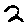
Label: 2